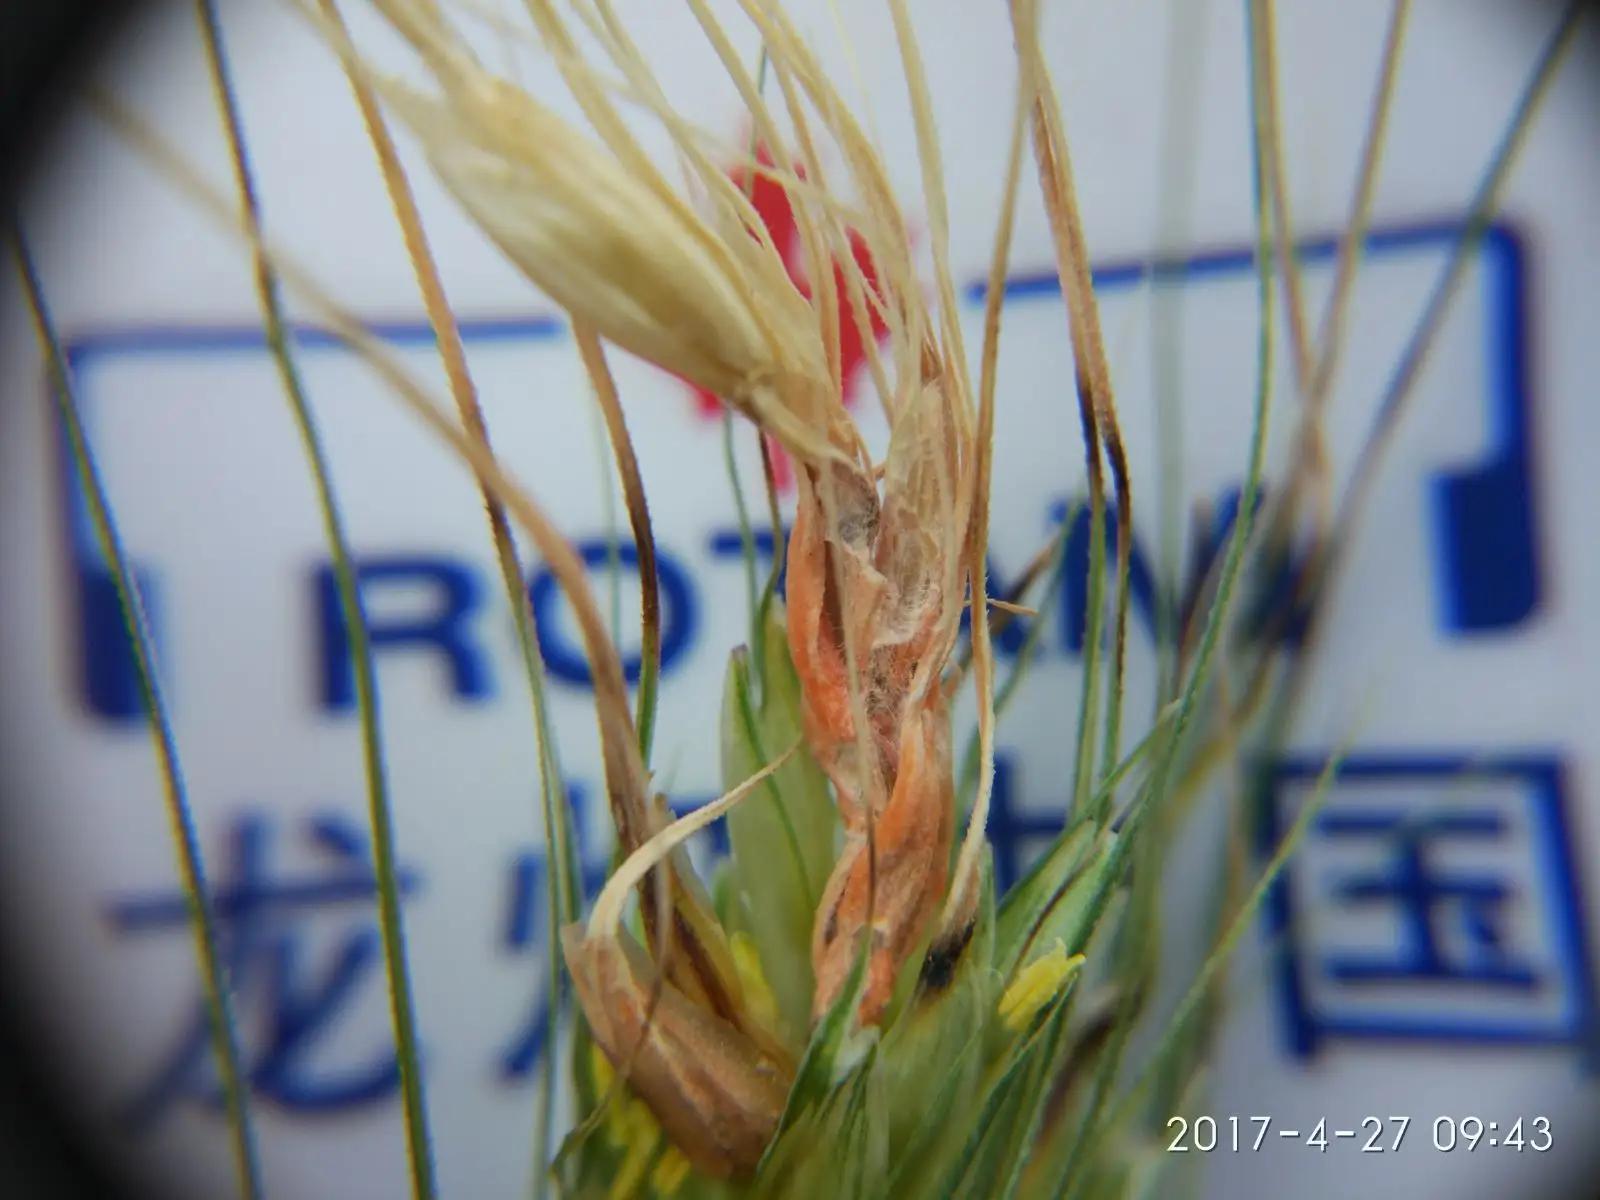
Plant: Wheat
Disease: wheat head scab